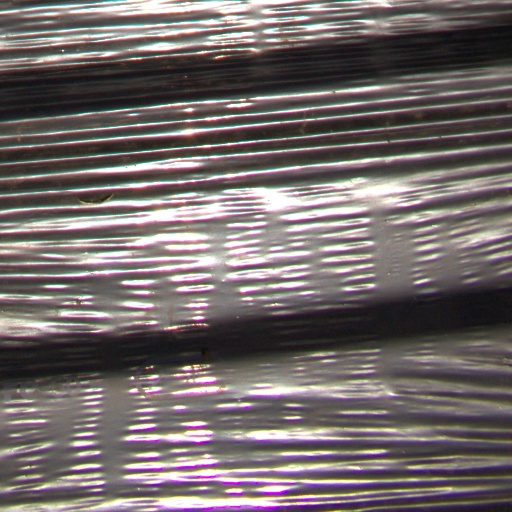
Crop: Jerusalem artichoke